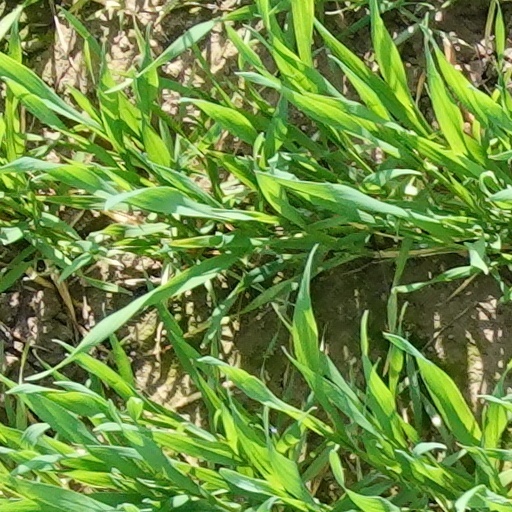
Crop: wheat